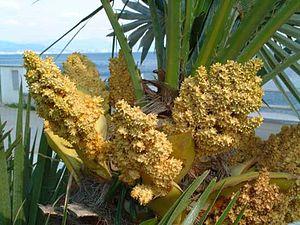
Le palmier nain, palmier doum ou doum ou faux palmier doum est un palmier de petite taille, originaire des régions bordant la mer Méditerranée occidentale. Il est apprécié comme plante ornementale.